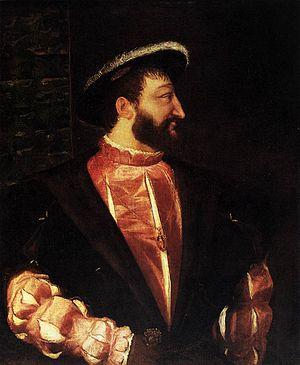
L’expédition d'Alger est menée par Charles Quint entre le 20 octobre et le 1ᵉʳ novembre 1541.